Camila de Moraes

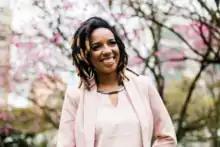
Moraes in 2019

Camila de Moraes (born April 1988) is a Brazilian film director and journalist. Her career in journalism began after graduating from Centro Metodista do Sul in Brazil. She later graduated from the Federal University of Bahia, specialising in audio-visual, and left her career in journalism to become a film director. Moraes has since directed a number of films, including the feature-length documentary "O Caso do Homem Errado (The Case of the Wrong Man)" and the short film "A Escrita do Seu Corpo".